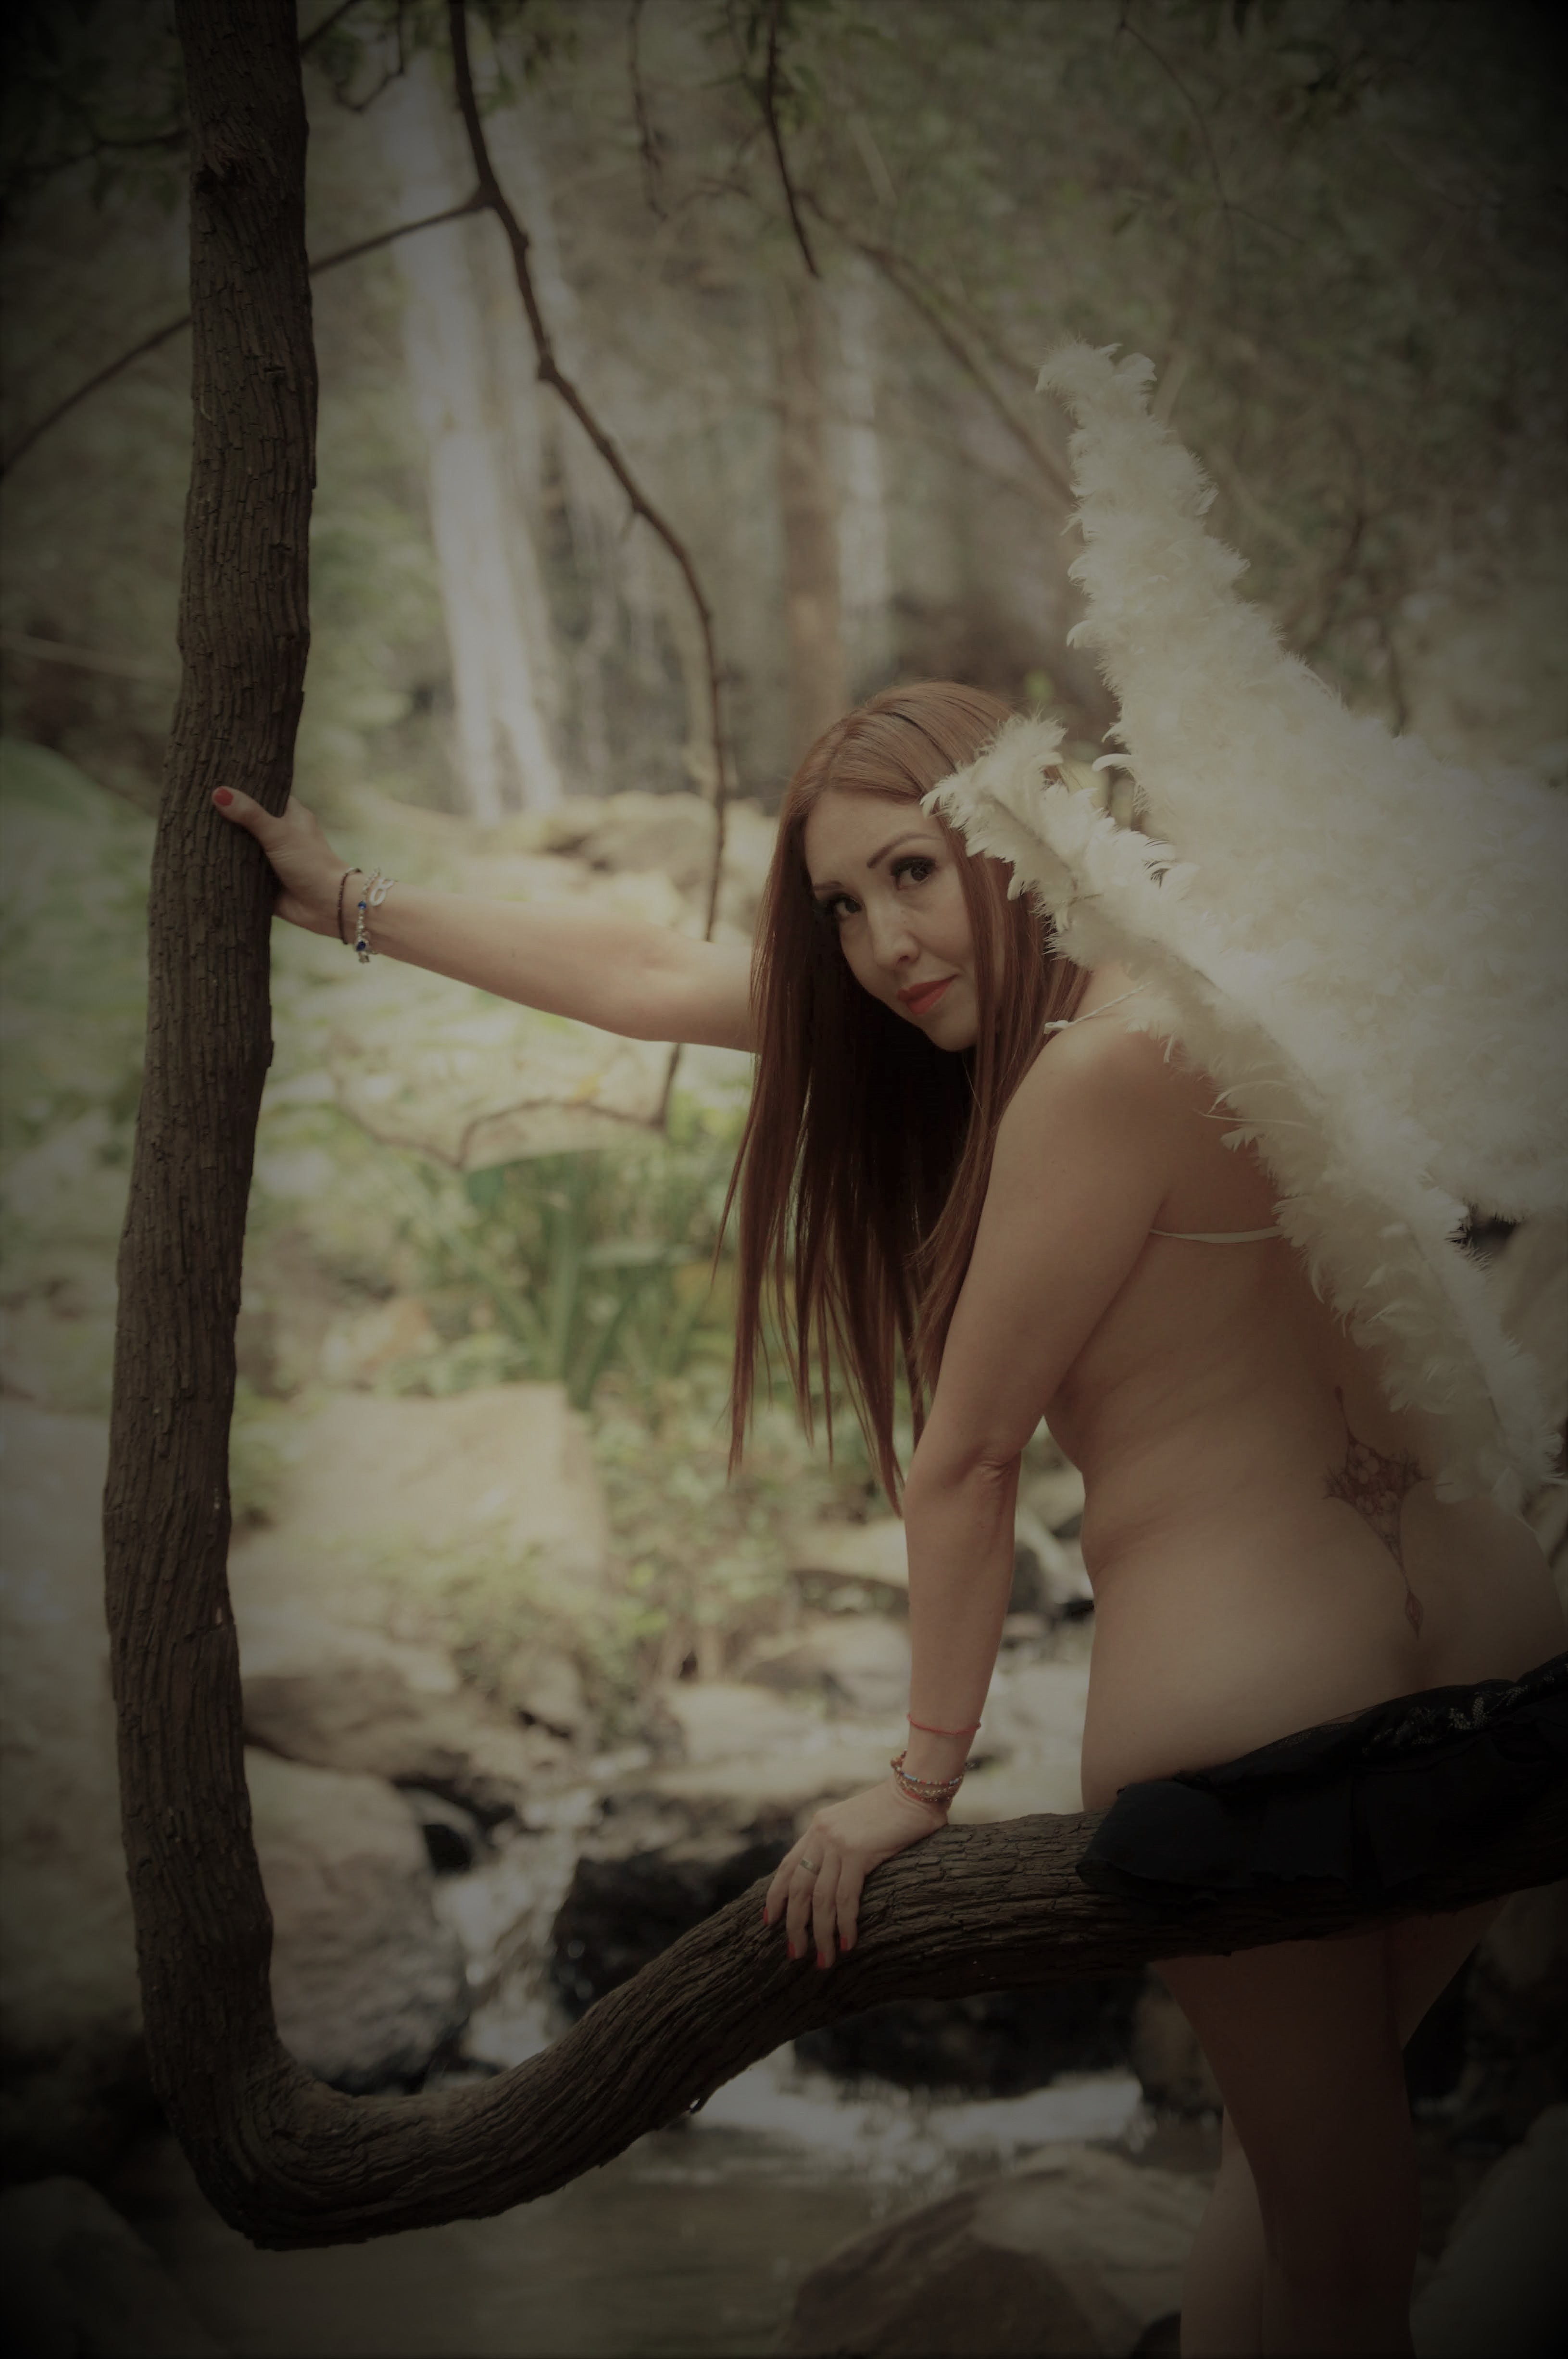
woman, sexy, hand, eye, human body, flash photography, plant, People in nature, sunlight, wood, happy, black hair, thigh, tree, grass, Tints and shades, long hair, art model, cg artwork, human leg, chest, forest, darkness, brown hair, jewellery, abdomen, monochrome, sitting, flesh, illustration, fur, visual arts, woodland, portrait photography, photo shoot, monochrome photography, fiction, lingerie